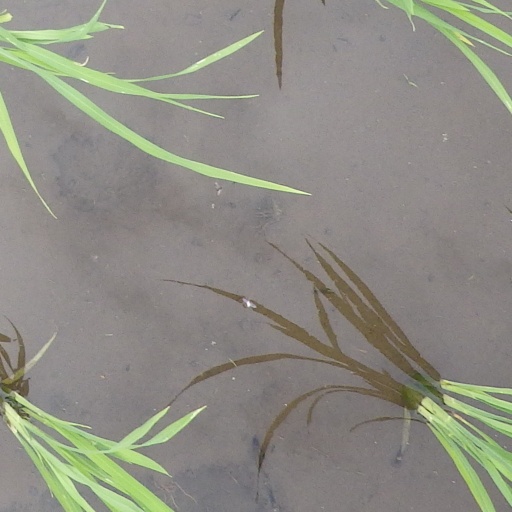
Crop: rice